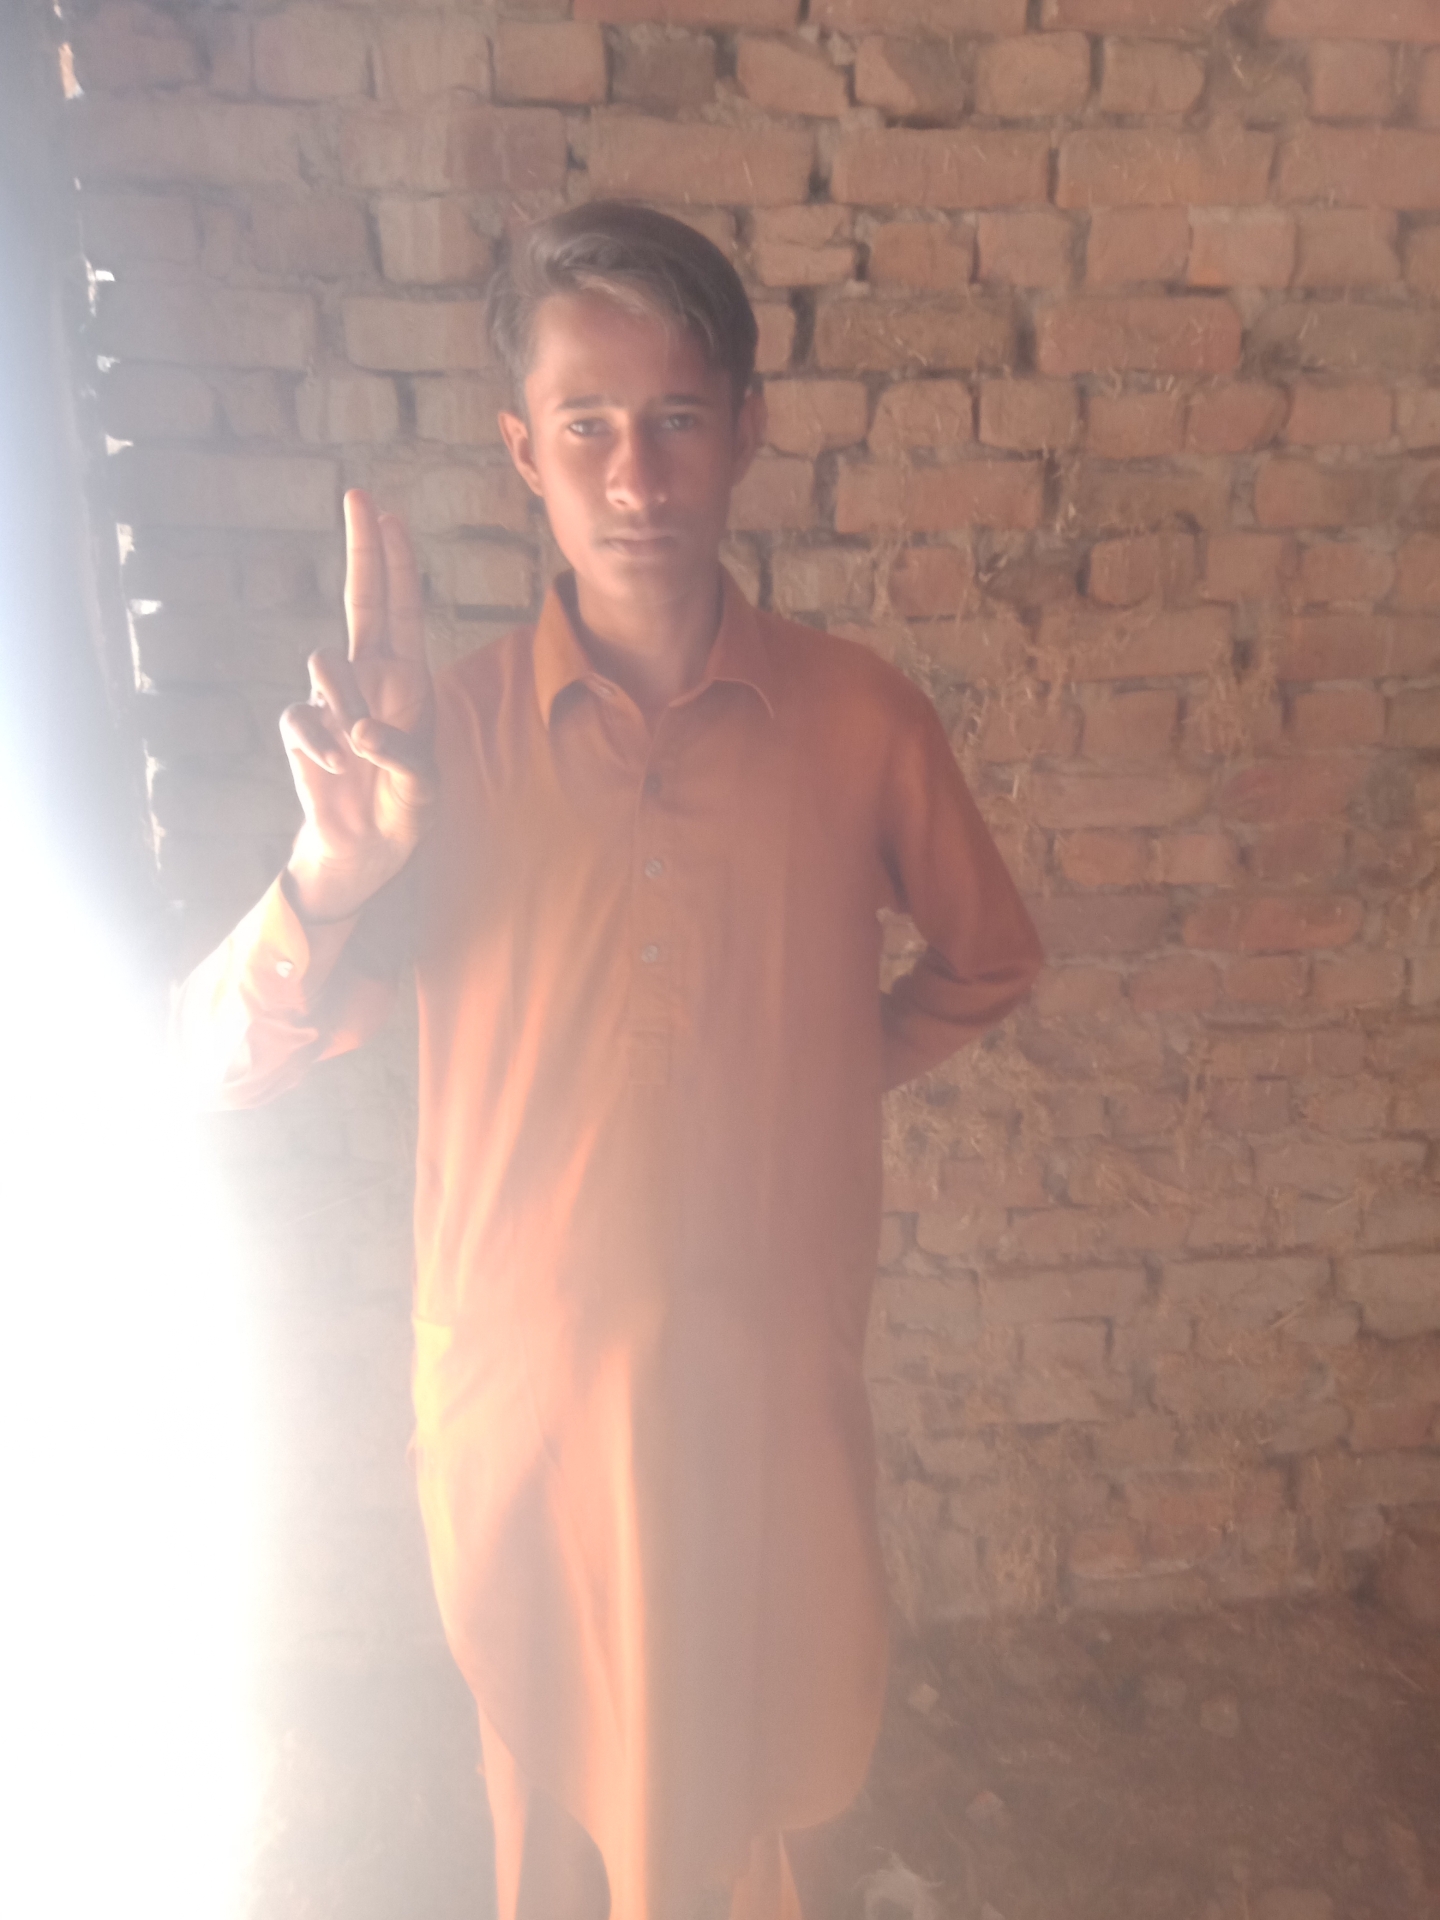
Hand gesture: two_up